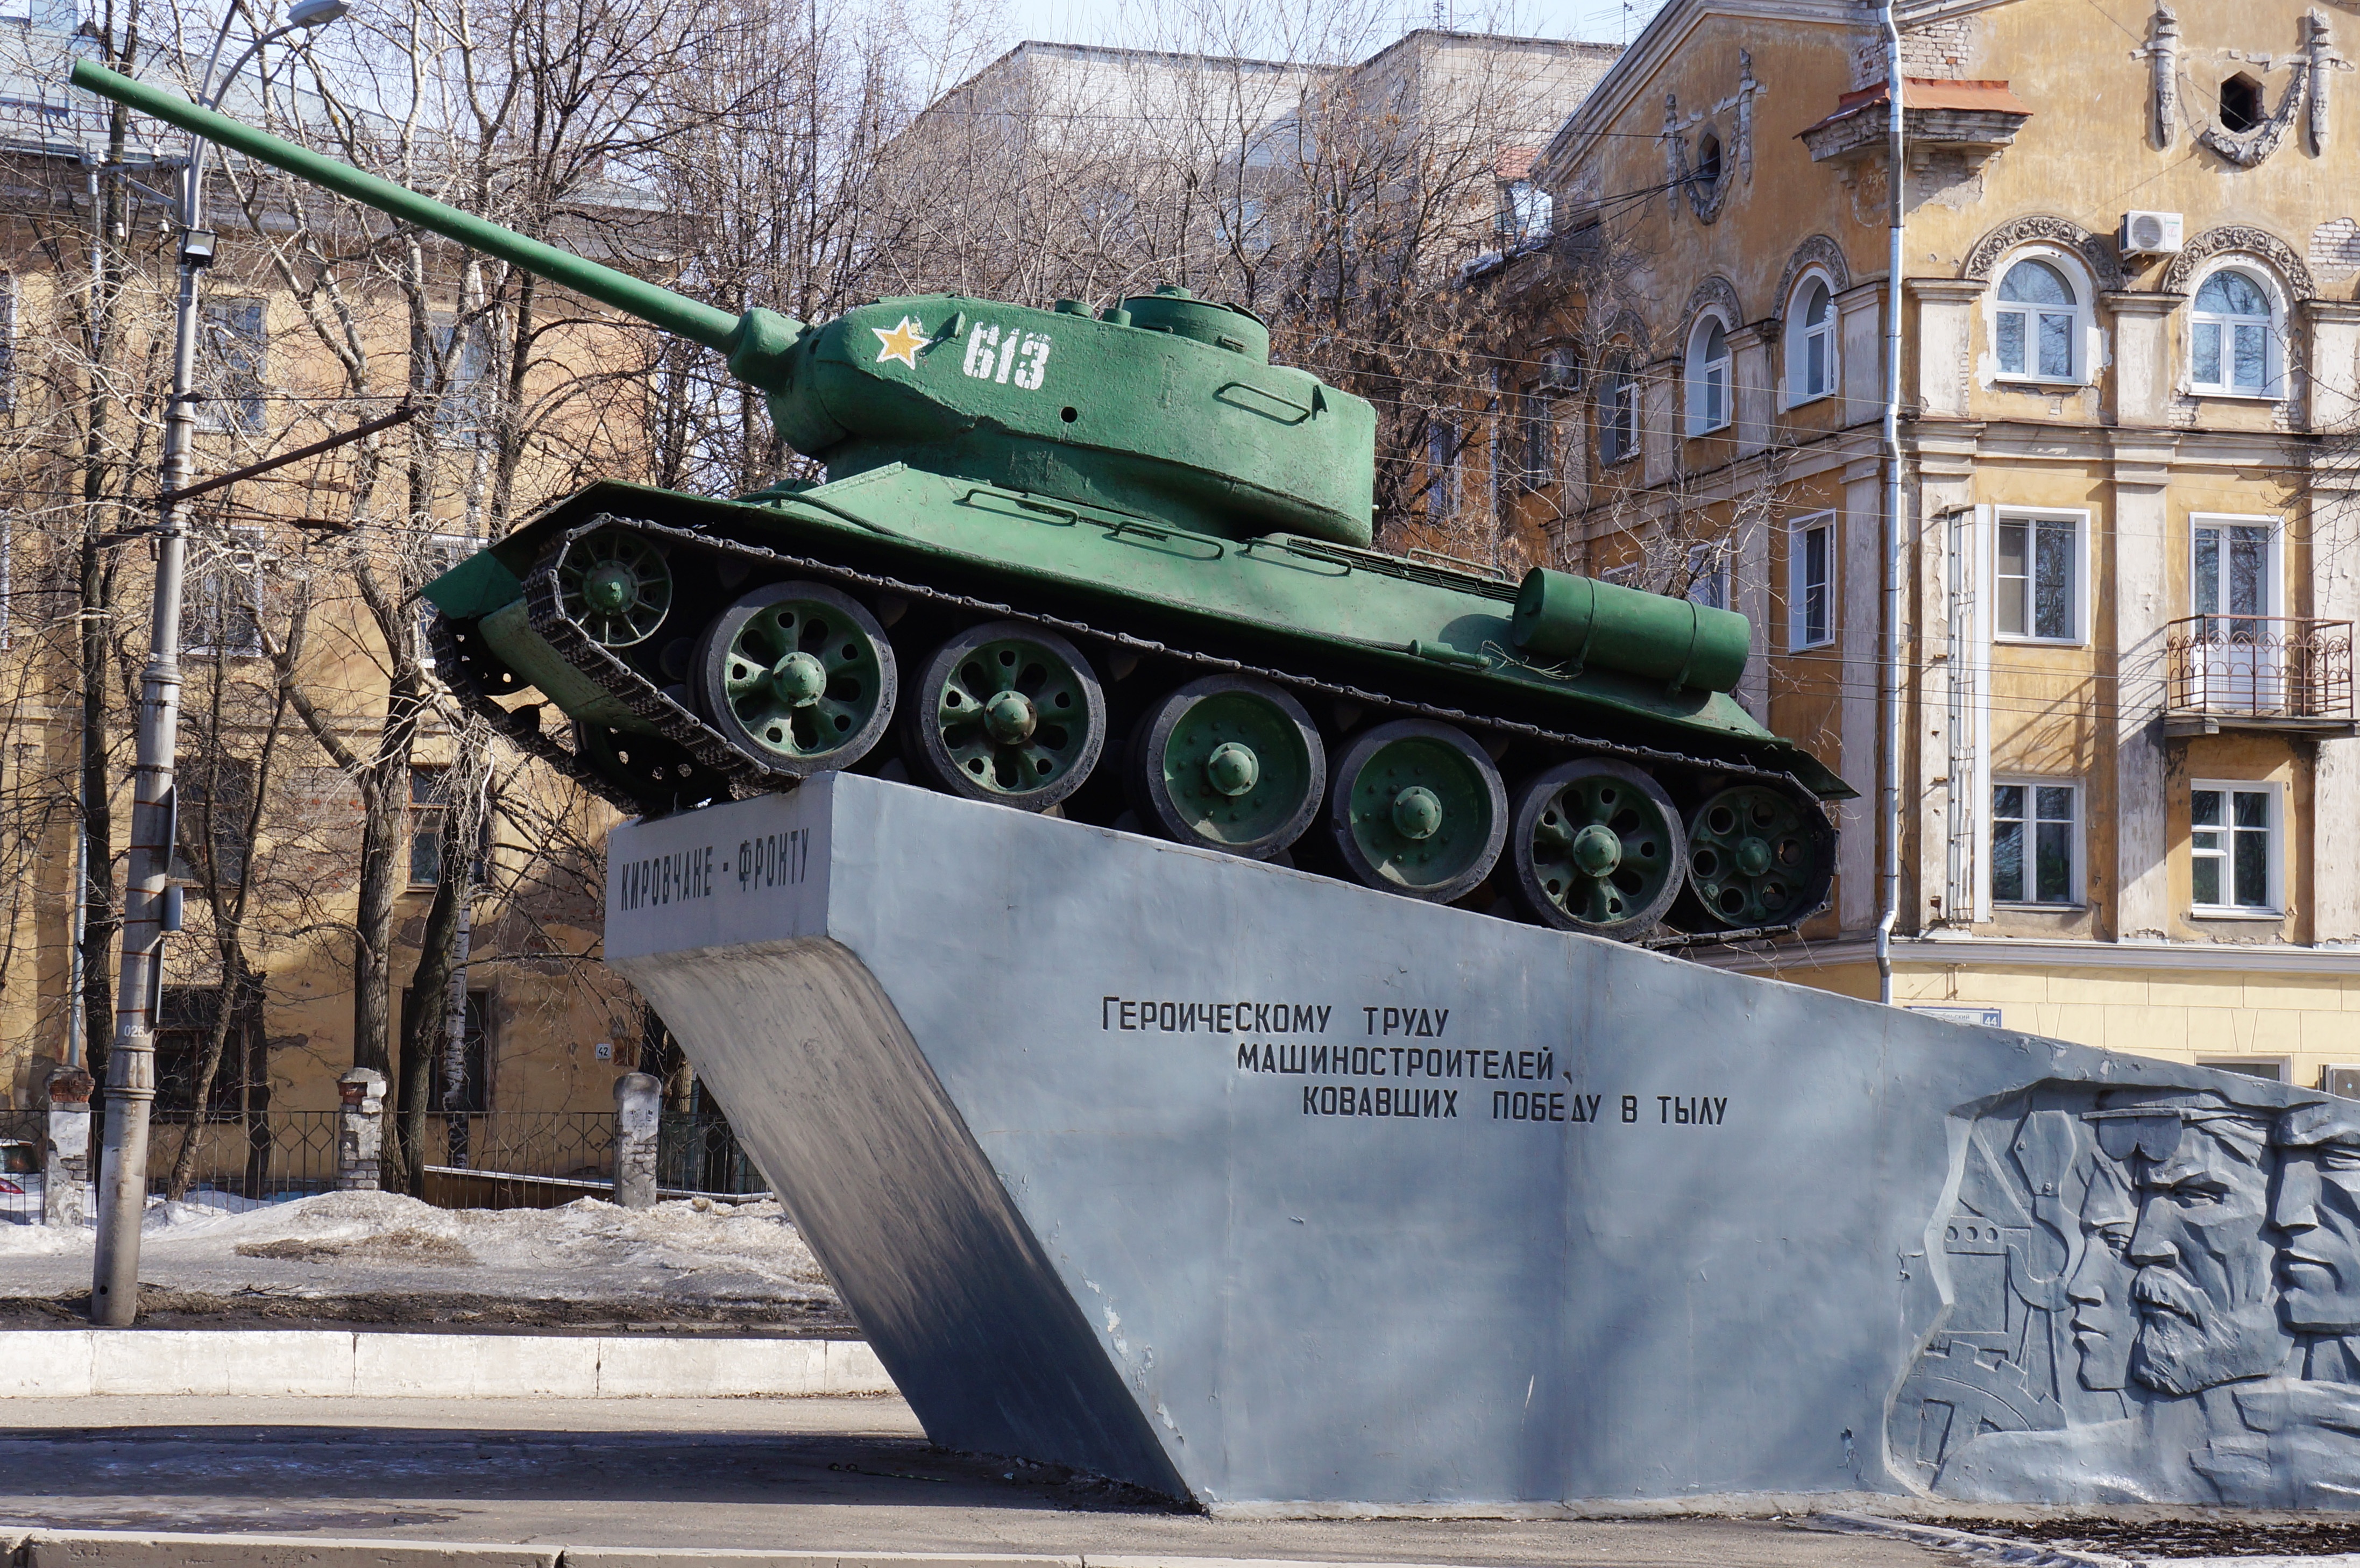
monument, military, transport, vehicle, weapon, war, locomotive, tank, kirov, combat vehicle